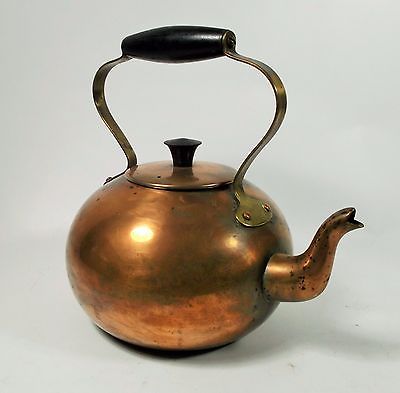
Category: kettle